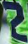
Number: 2